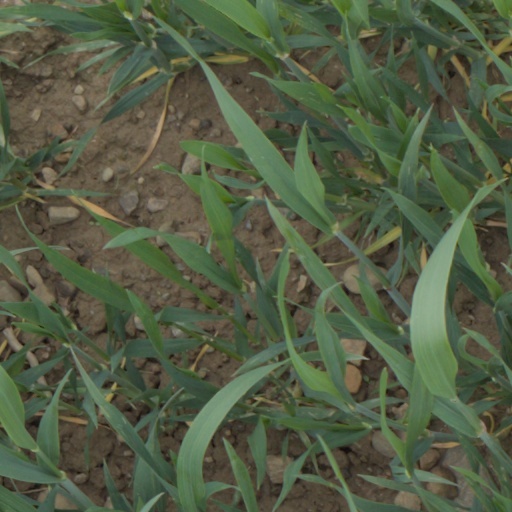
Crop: wheat